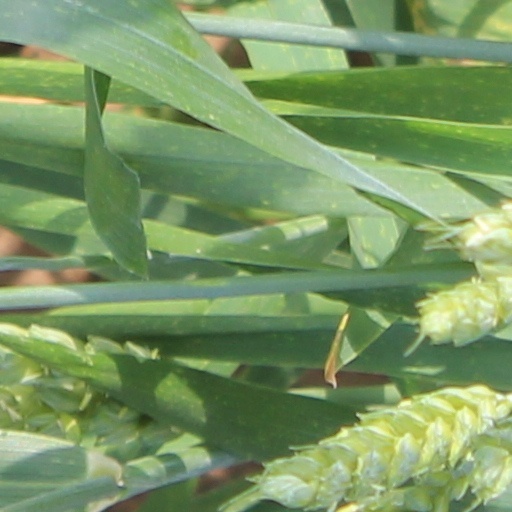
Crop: wheat